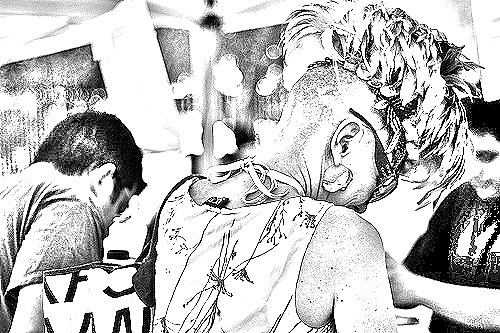
Portrait style: Sketch Portrait